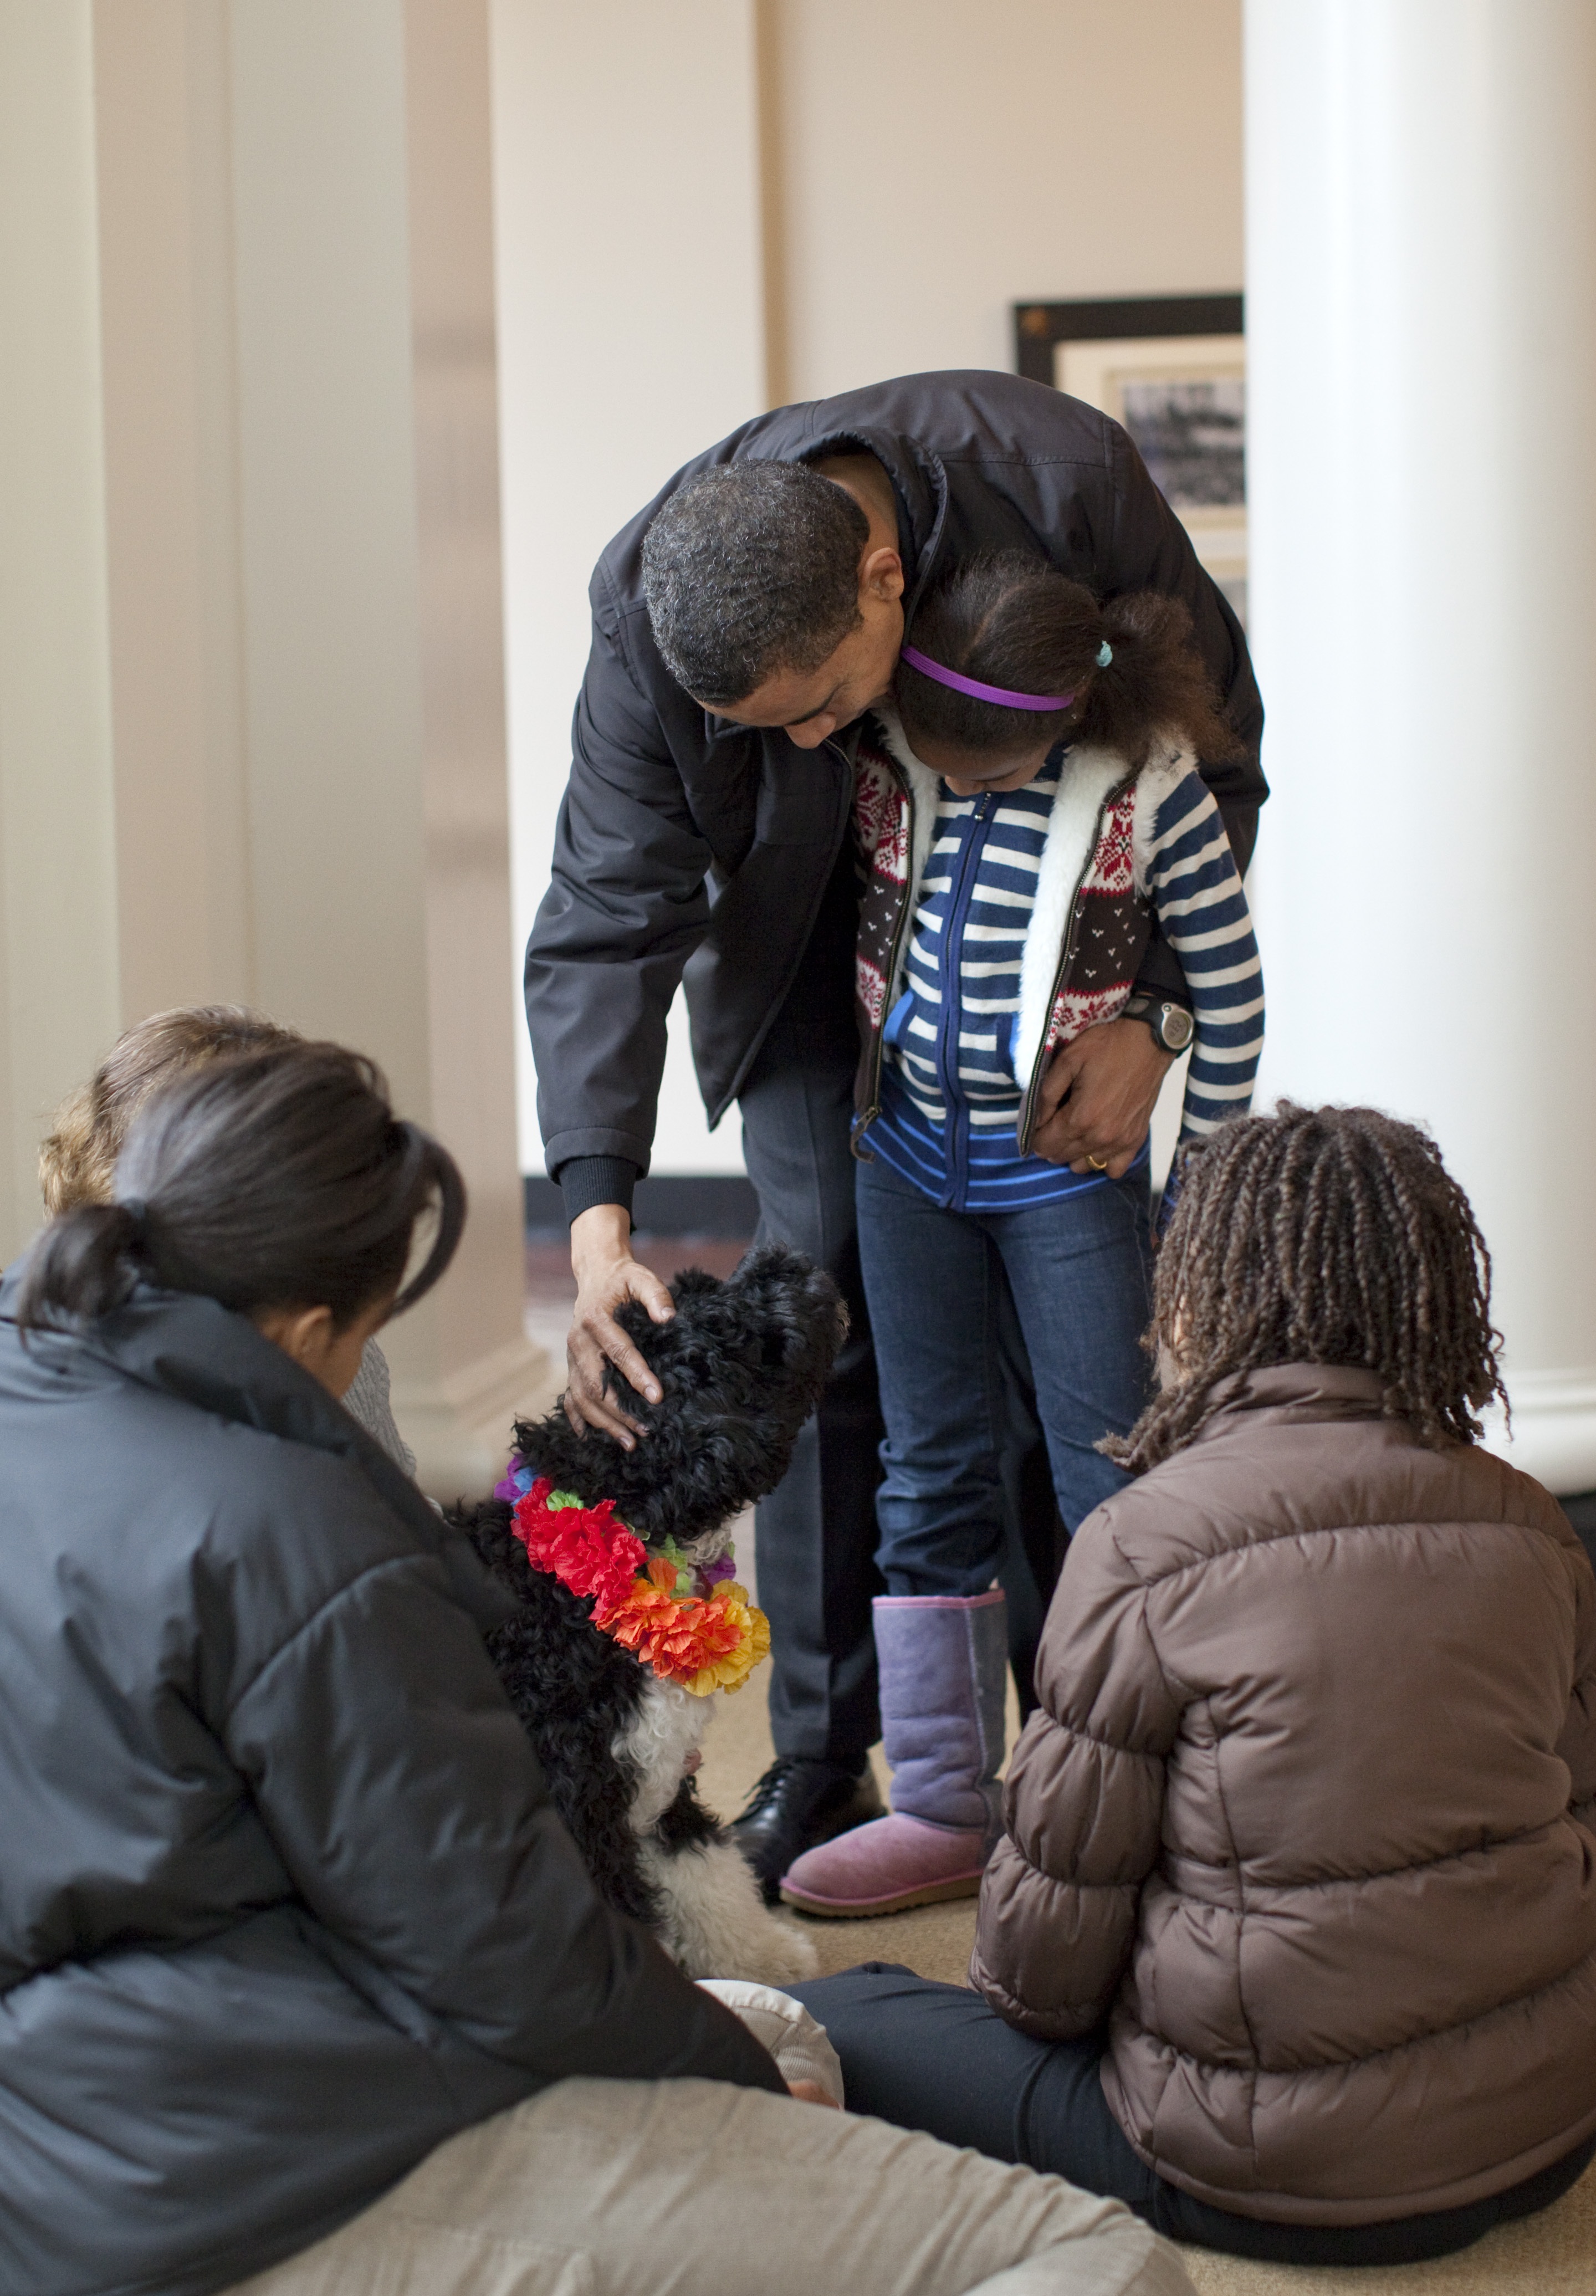
man, people, cute, pet, united states of america, father, conversation, washington, white house, girls, children, mother, happy, happiness, wallpaper, joy, fart, pup, interaction, family portrait, familiar, residence of the president, us usa, official photo, human positions, portuguese water dog, the obama family, welcomes bo, puppy 6 months, gift senator, and mrs kennedy, to sasha and malia, malia ann natasha, photo michelle barack obama, by pete souza